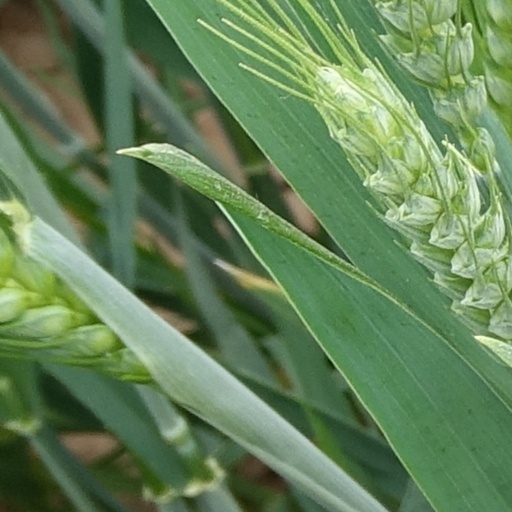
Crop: wheat